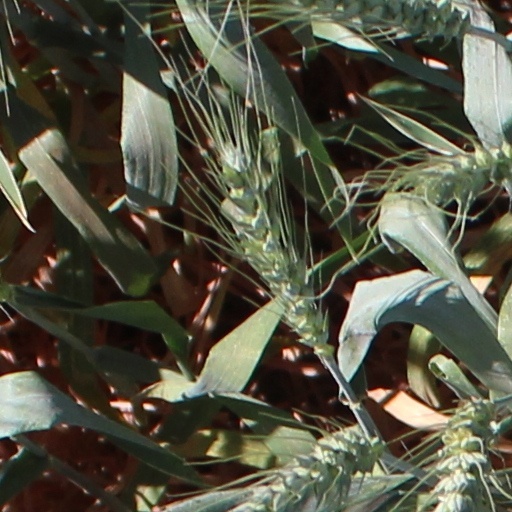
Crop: wheat